TsuShiMaMiRe

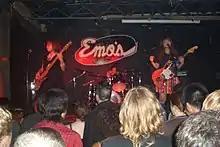
Live in America, 2005

Also in 2005, they performed as an opening act for the "Suicide Girls Live Burlesque Tour" which involved a grueling thirty-five shows in about one month's time, September 30 through November 5. After the Suicide Girls tour, they also played a few small west coast dates with other Japanese girl bands, once again part of the Benten Label's "Girls Nite Tour."